East Didsbury tram stop

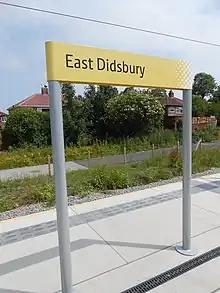
Tram stop sign

Construction of the line through Chorlton began in April 2009 and that part of the new line became operational in July 2011. The extension to East Didsbury opened on 23 May 2013. Passengers could now travel on the old rail alignment into Manchester for the first time since 1967.